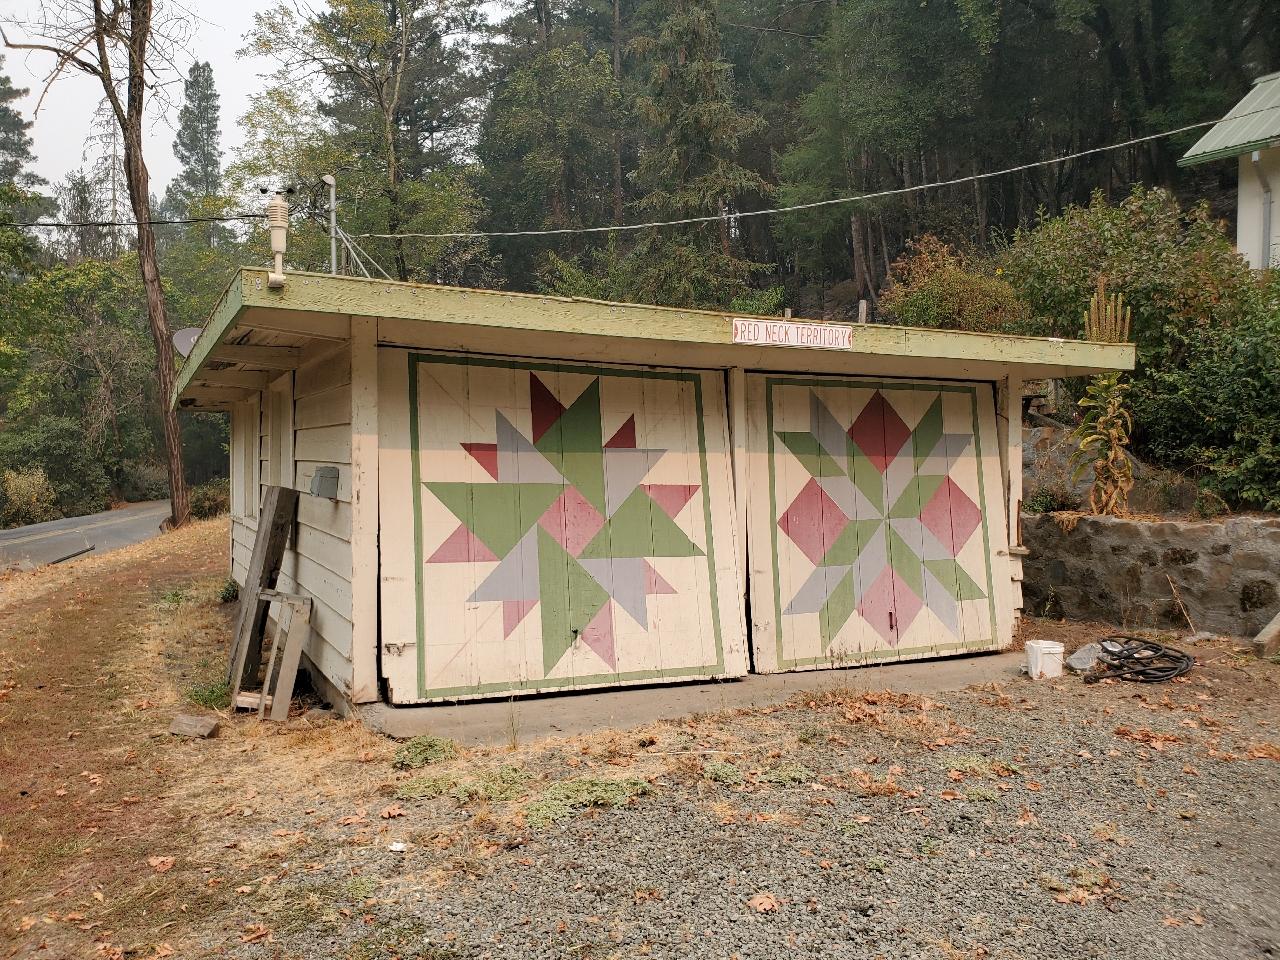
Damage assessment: no_damage